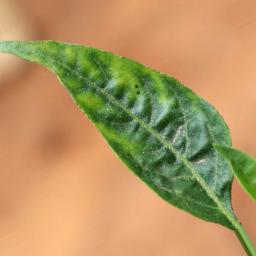
Label: mites_and_trips